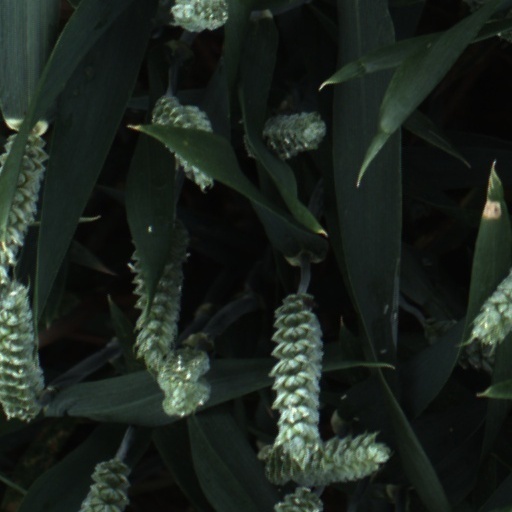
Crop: wheat